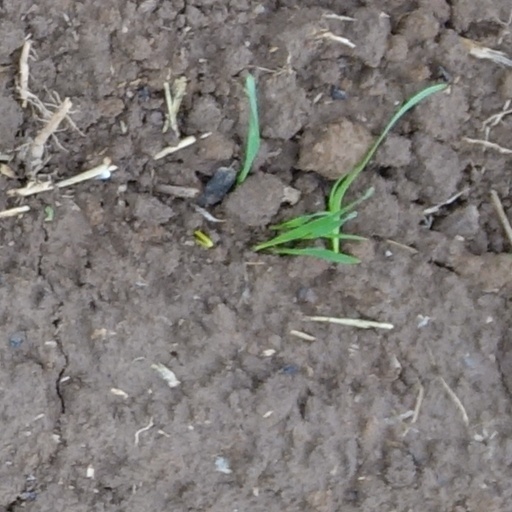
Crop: wheat